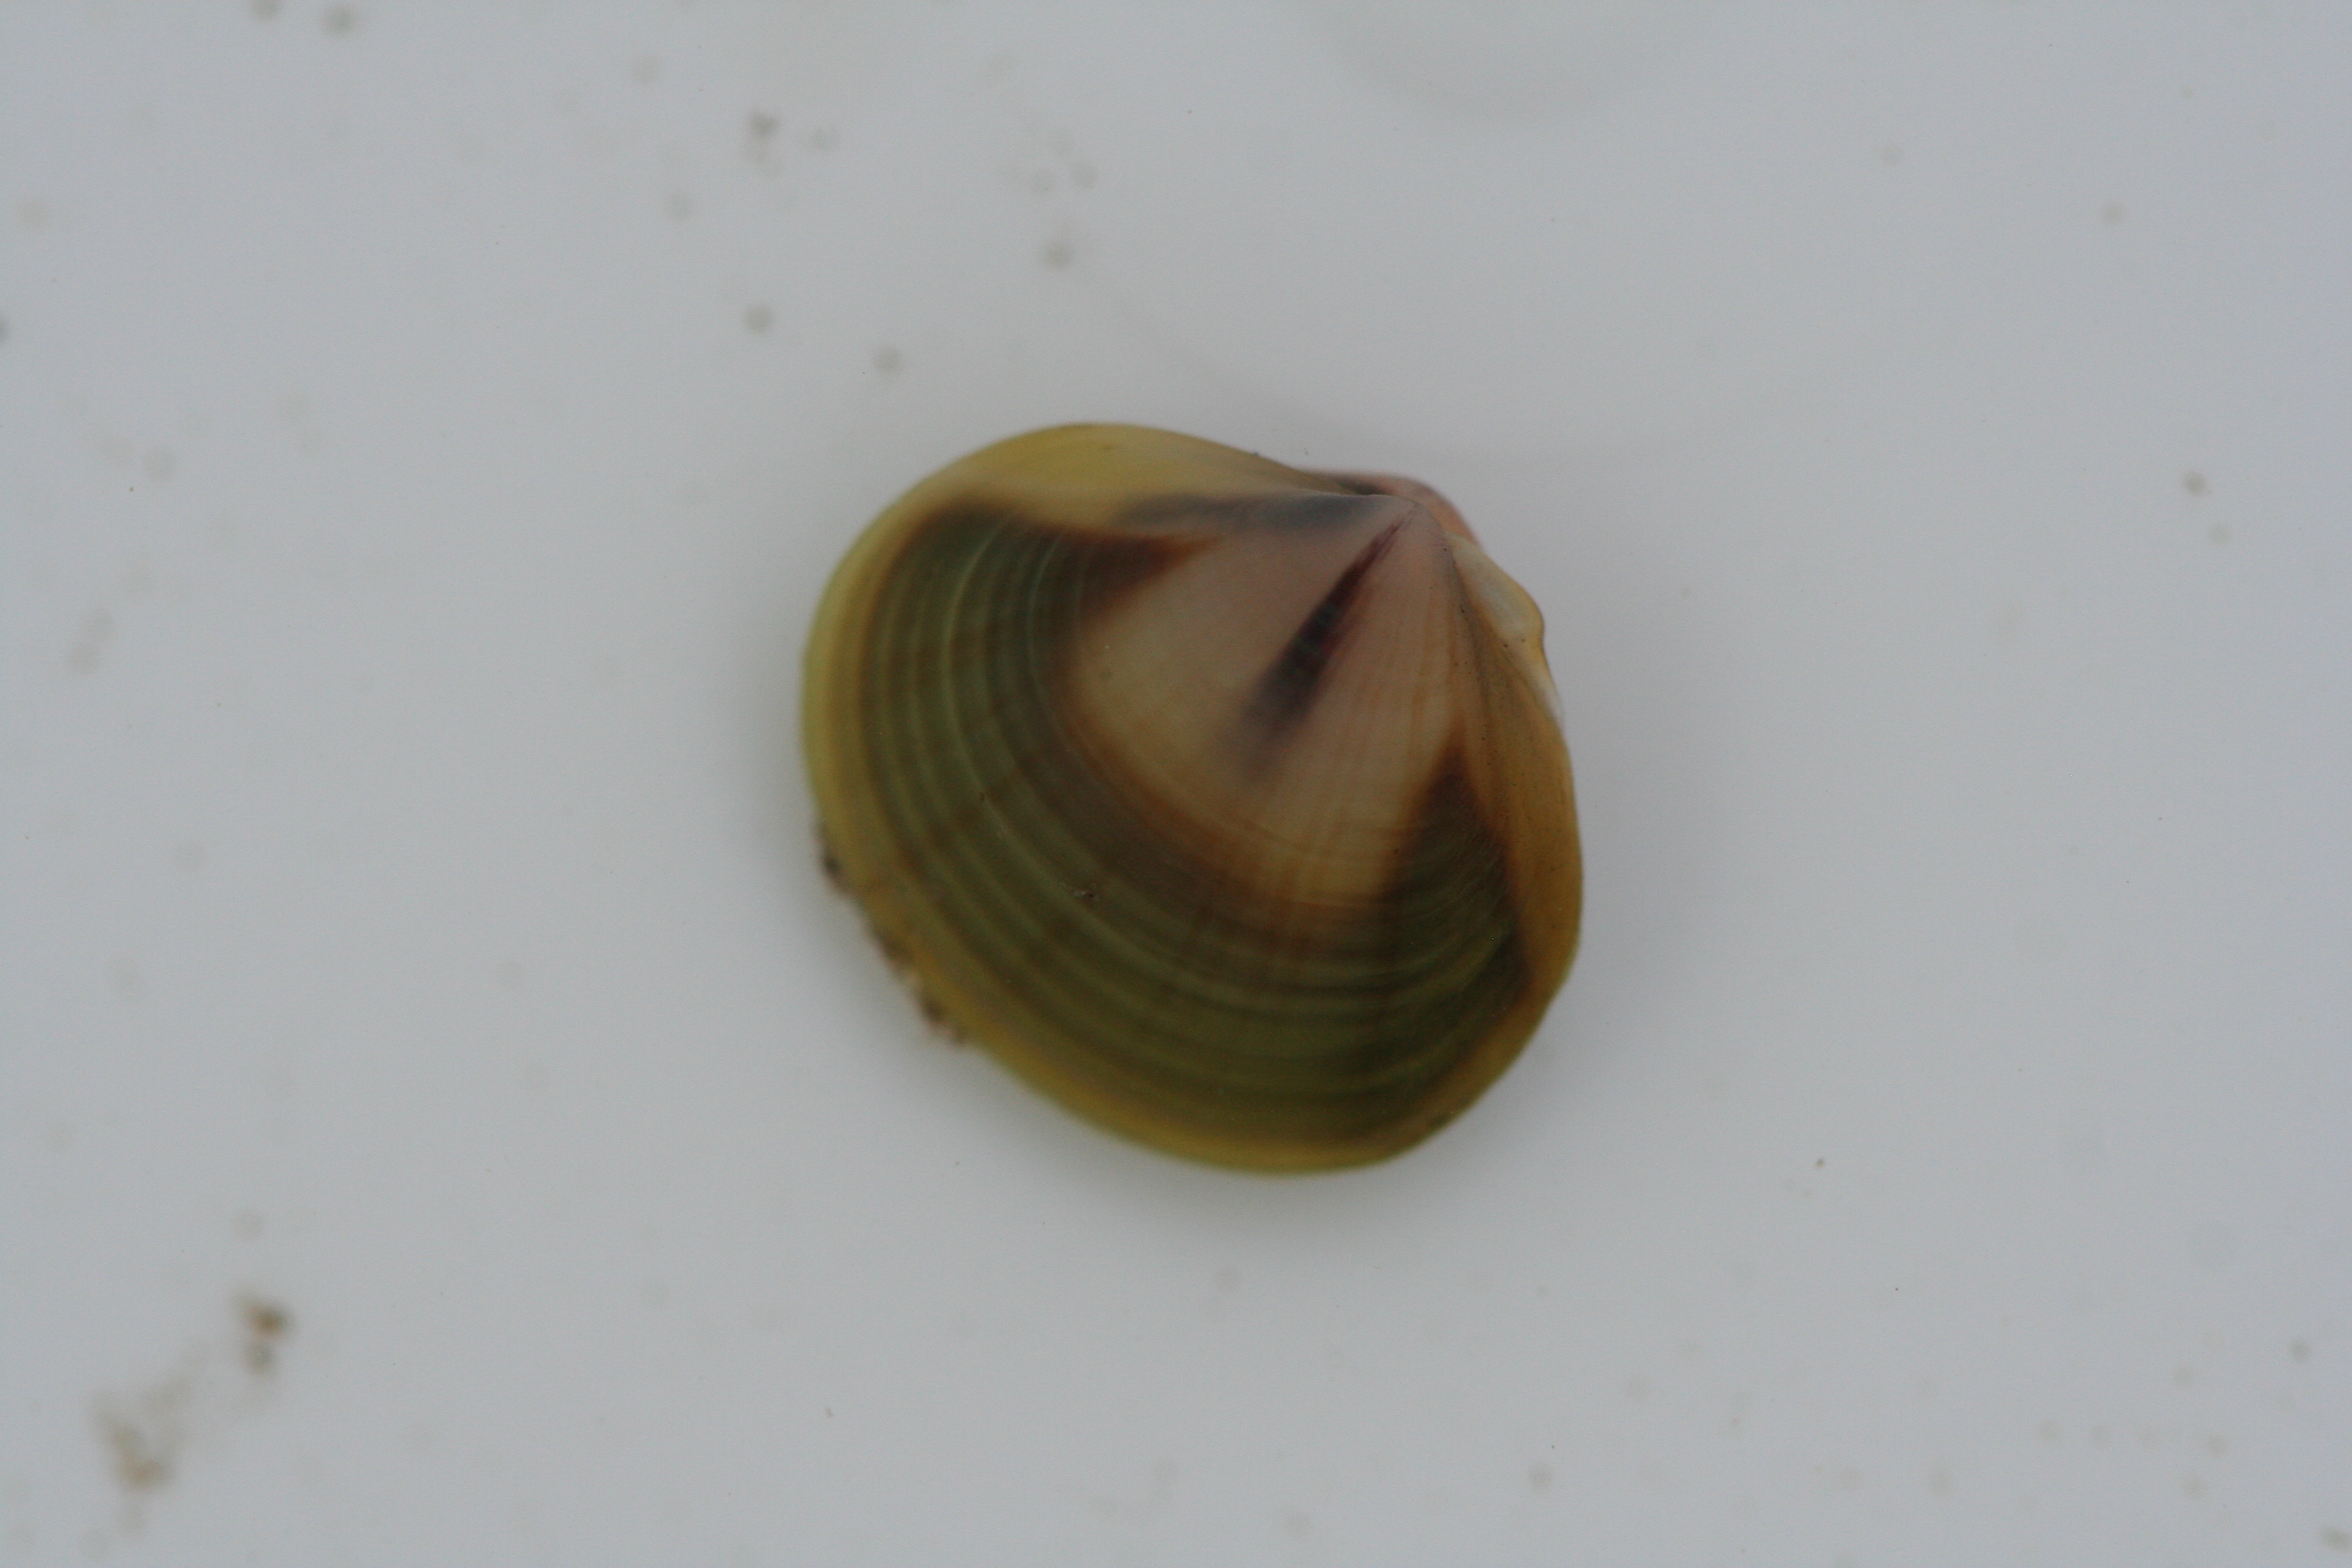
Macroinvertebrate group: snails_clams_mussels